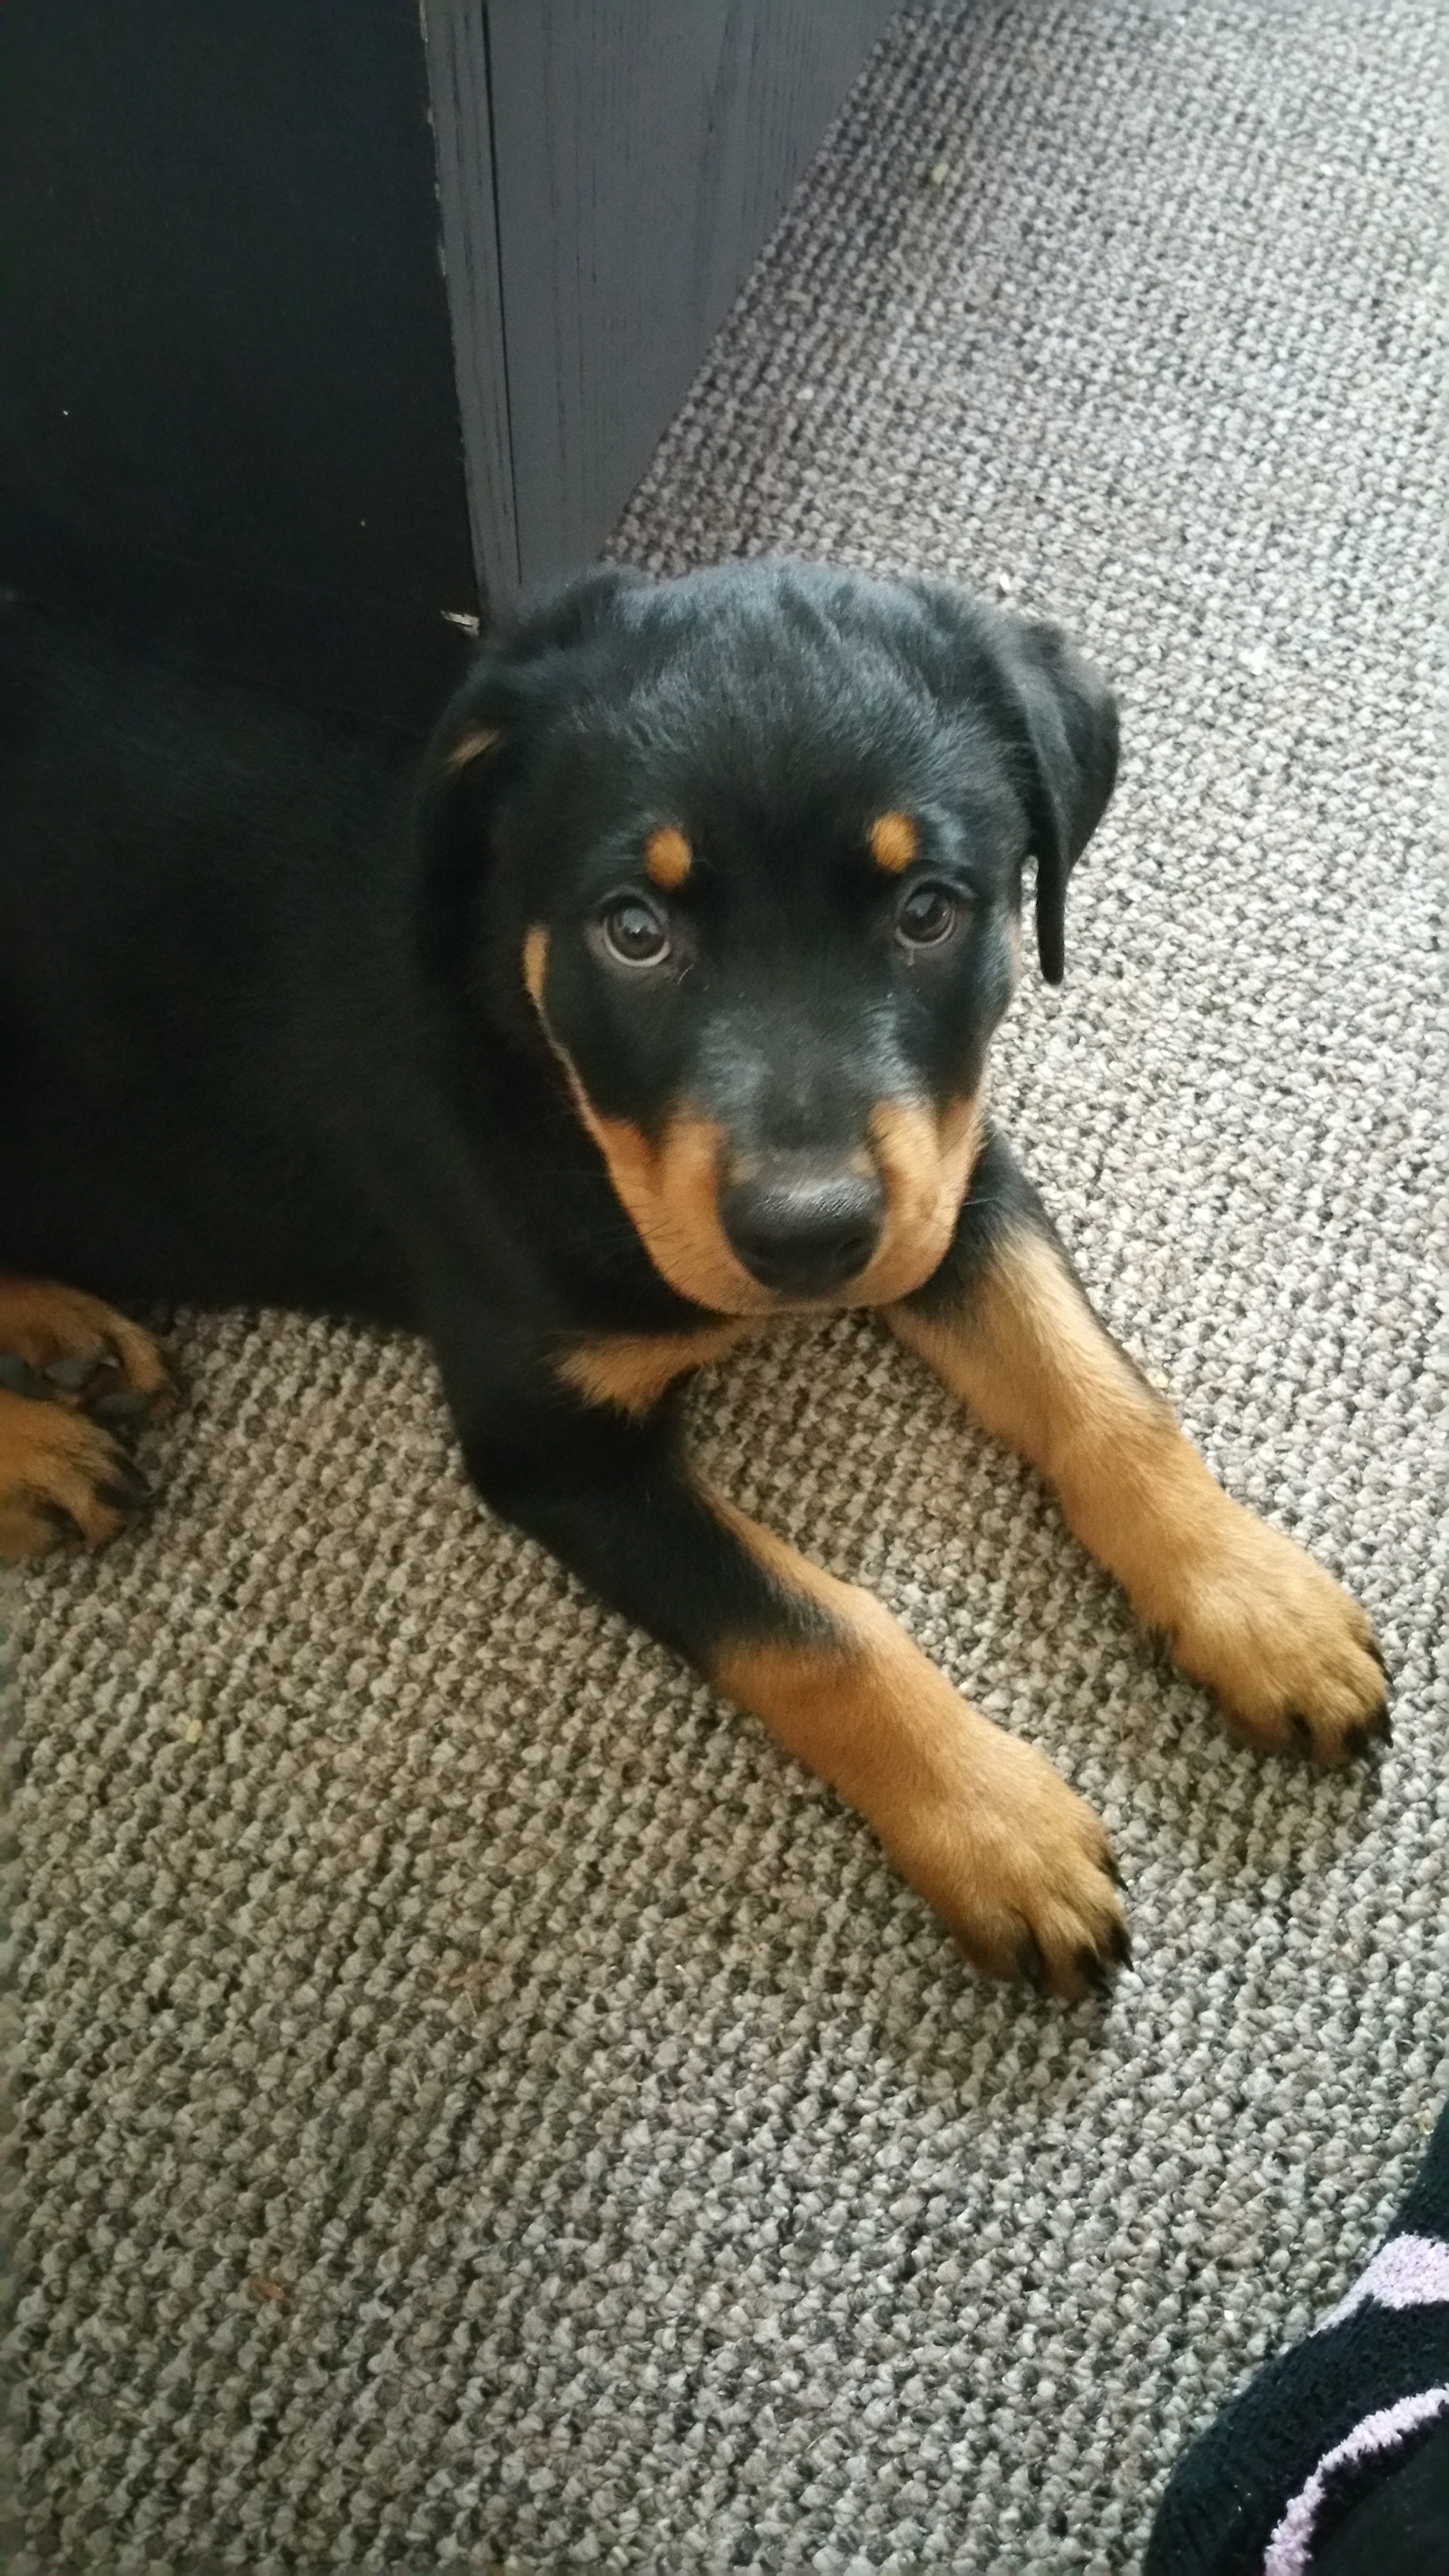
dog, mammal, vertebrate, dog breed, rottweiler, dog like mammal, carnivoran